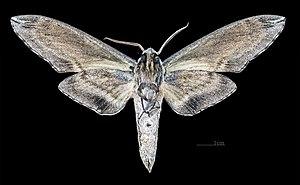
Sphinx franckii est une espèce de lépidoptères de la famille des Sphingidae, de la sous-famille des Sphinginae et de la tribu des Sphingini.